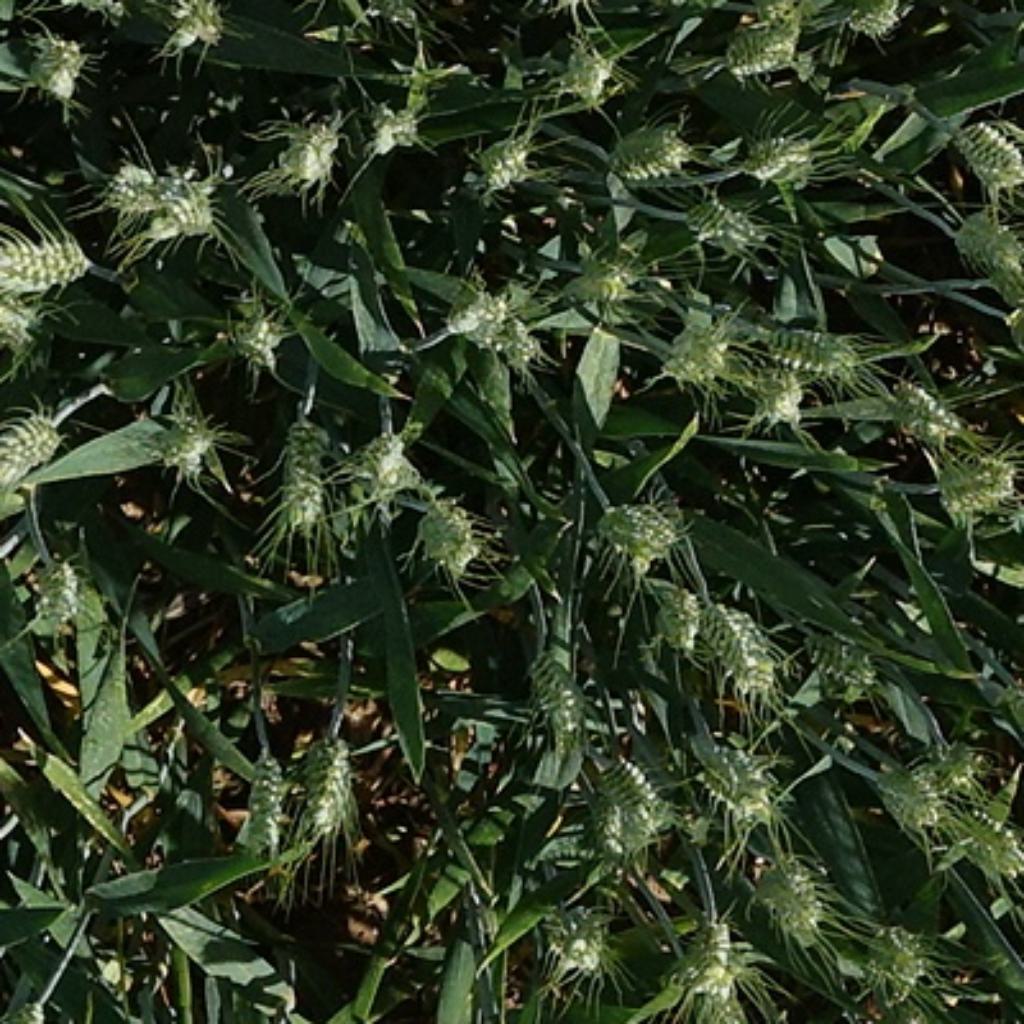
Country: France
Location: VLB
Wheat development stage: Filling